Jules Michelet

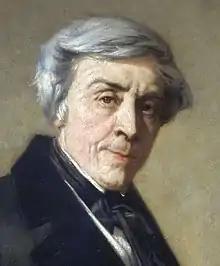
Detail of a portrait by Thomas Couture,

Jules Michelet (21 August 1798 – 9 February 1874) was a French historian and writer, best known for his multi-volume work "Histoire de France" (History of France). Michelet was influenced by Giambattista Vico; he admired Vico's emphasis on the role of people and their customs in shaping history, which was a major departure from the then-prominent emphasis on political and military leaders. Michelet also drew inspiration from Vico's concept of the "," the cyclical nature of history, in which societies rise and fall in a recurring pattern.